Philharmonic Hall, Liverpool

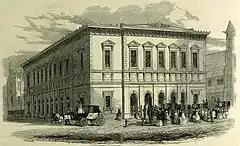
The first hall in 1849

The Liverpool Philharmonic Society was founded in 1840 but initially did not have a permanent concert hall. In 1844 the Liverpool architect John Cunningham was appointed to prepare plans for a hall. The initial requirement was for a "concert room" holding an audience of 1,500 which would cost at least £4,000 (equivalent to £ in ). Later that year the requirement was increased to a "new concert hall" to accommodate an audience of 2,100 and an orchestra of 250, plus "refreshment and retiring rooms". Subscribers were invited to both buy shares and to purchase seats along the sides of the hall. The foundation stone was laid in 1846 and plans were made for Mendelssohn to write a cantata to be played in his presence at the opening of the hall. Mendelssohn did not live long enough to write the work.